King Calder

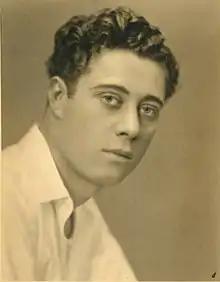
Calder in 1926

Albert King Calder (April 21, 1898 – June 28, 1964) was an American film, television and theatre actor.